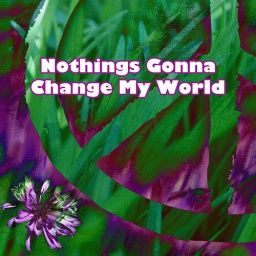
This is a Peace sign with grass in the background. I played with the colors to make it more vibrant.